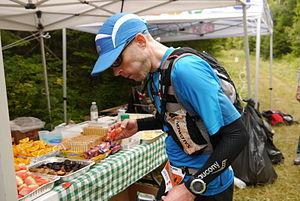
Le trail, la course nature ou plus rarement la course en sentier, est un sport de course à pied, sur longue distance, en milieu naturel, généralement sur des chemins de terre et des sentiers de randonnée en plaine, en forêt ou en montagne. Trail est l'abréviation, propre aux francophones, de l'anglais trail running.